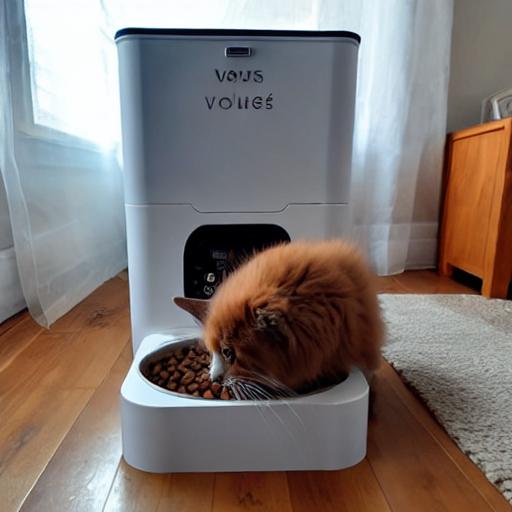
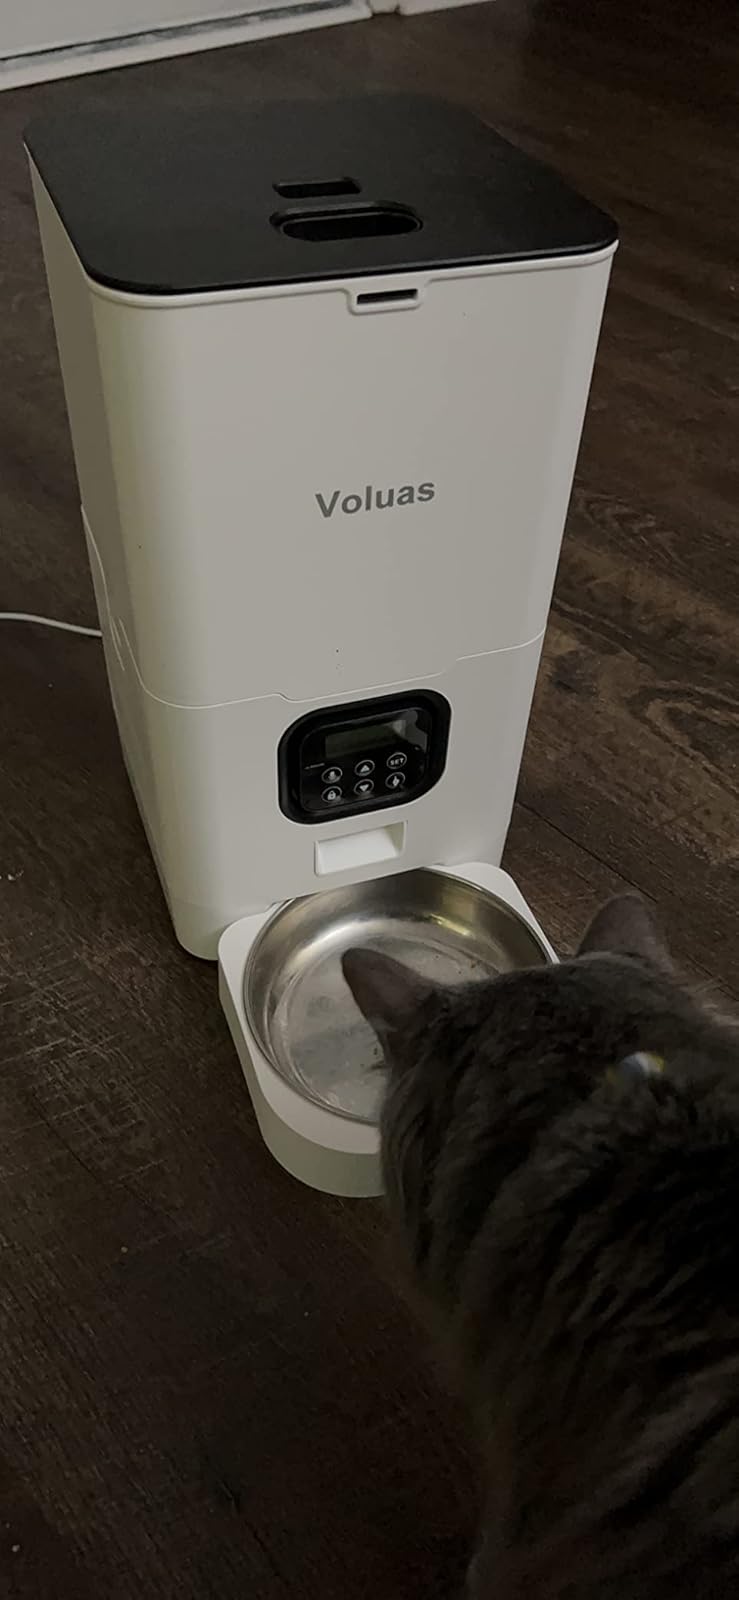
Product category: items_feeder
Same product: no